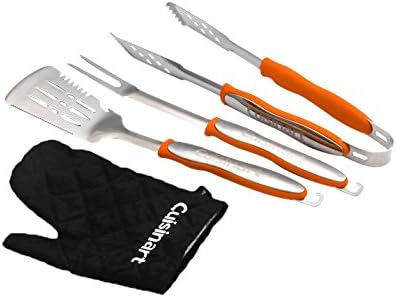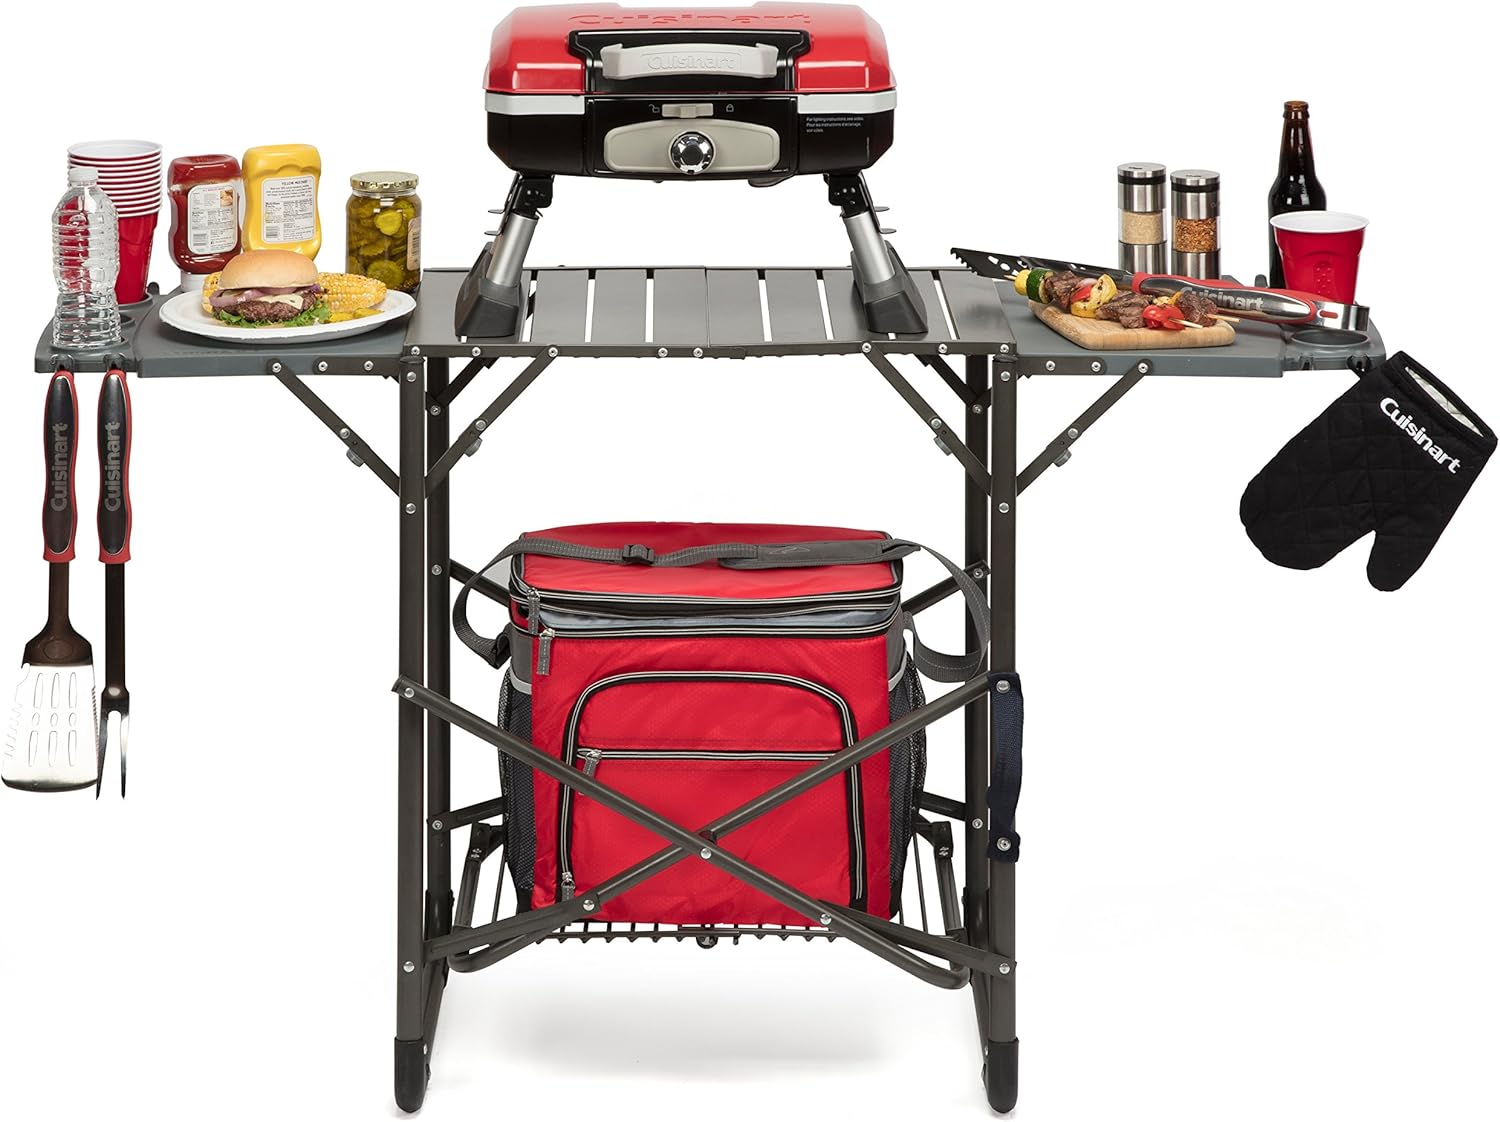
Cuisinart CGS-134O Grilling Tool Set with Grill Glove, Orange/Stainless Steel (3-Piece)
Category: Amazon Home
This three-piece tool set from Cuisinart has three of the most critical tools to get started at the barbecue and has a bonus grill glove for safe maneuvering around scorching-hot grills. Each tool is made of durable stainless steel and has comfortable, orange-accent rubberized plastic grips to make grilling even better. The set includes a grill spatula, grill fork, grill tongs and a grill glove. Each item can hang easily on grill hooks with the integrated loops. Whether you are just getting started at the grill or looking for a fresh new look, this three-piece set from Cuisinart will do the trick.
Features: Tool set includes grill spatula, grill fork, grill tongs and a bonus grill glove | Made of durable stainless steel; integrated loops for hanging | Orange-accent rubberized plastic grips ensure comfort and a secure grip | Elongated handles keep hands safe from the heat | Set measures approximately 18.6 by 4.7 by 3 Inch; 1-year limited warranty